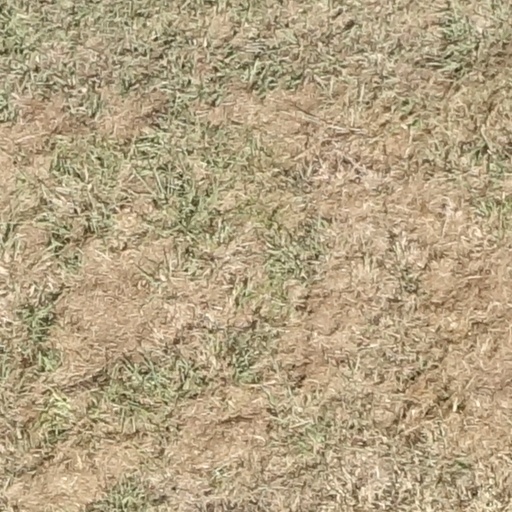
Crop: sorghum